Sverre Pedersen

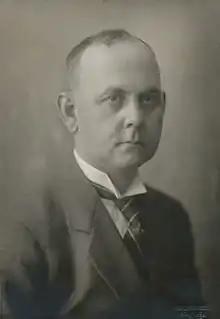

He was born in Strinda Municipality (part of present-day Trondheim Municipality in Trøndelag county), Norway. He was the son of Hans Martinius Pedersen and Christine Elisabeth Andersen. He was a brother of industrialist Harald Pedersen (1888–1945) and pedagogue Marie Pedersen (1893–1990). He was married to Edith Gretchen Børseth from 1913, and they were parents to aviator Einar Sverre Pedersen (1919–2008) .